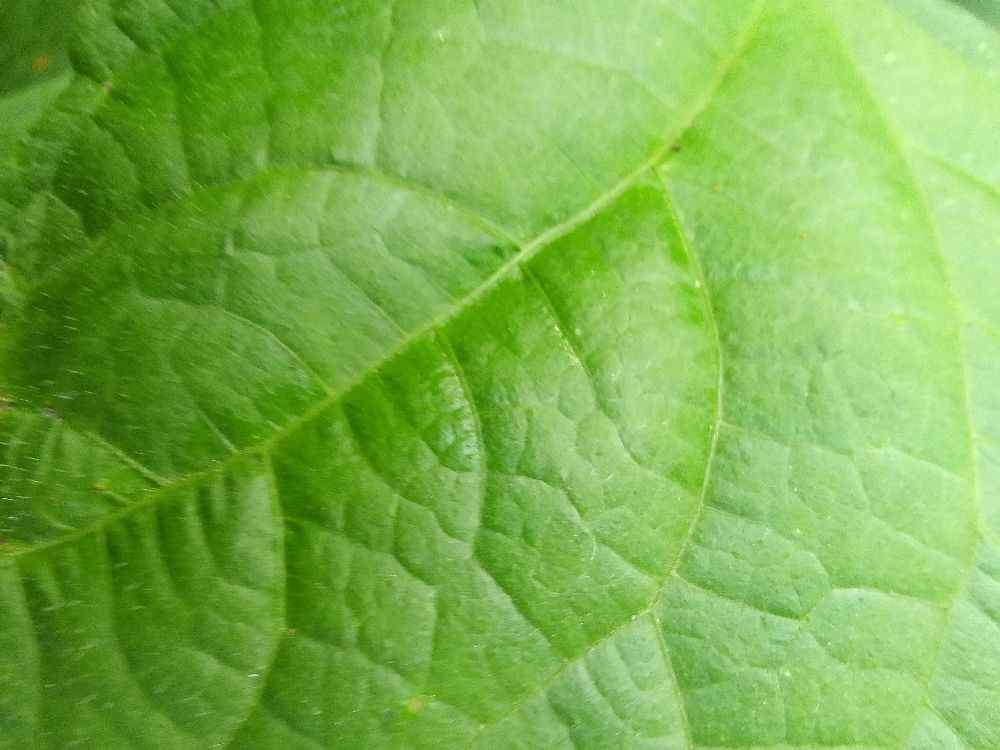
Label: healthy